Samuel Phelps

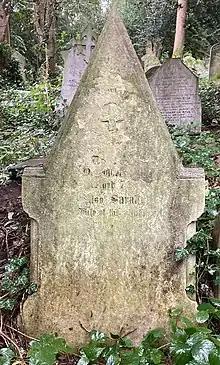

Phelps turned professional in 1826, in which year he married the sixteen-year-old Sarah Cooper. It was a happy, lifelong marriage; they had three sons and three daughters. From 1826 to 1837 Phelps built up a career in the provinces, beginning with small, meagrely-paid parts and gradually moving up to leading roles. His biographer J. P. Wearing comments, "his early career was a catalogue of numerous towns and of roles growing gradually in importance". Among the towns where Phelps played, Wearing lists Hull, Sheffield, Leeds, Preston, Perth, Dundee, Aberdeen, Inverness and Belfast, and his roles as Malcolm ("Macbeth"), Benvolio ("Romeo and Juliet"), the Ghost ("Hamlet"), Macduff ("Macbeth"), Claudius ("Hamlet"), and the title role in "Julius Caesar". From these, he moved up to the leading roles in "King Lear", "Macbeth", "Othello" and "The Merchant of Venice", playing in theatres in southern England. In 1836 a London critic wrote: